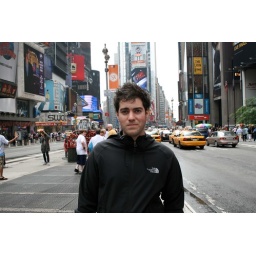
this is me in the cross roads of the world